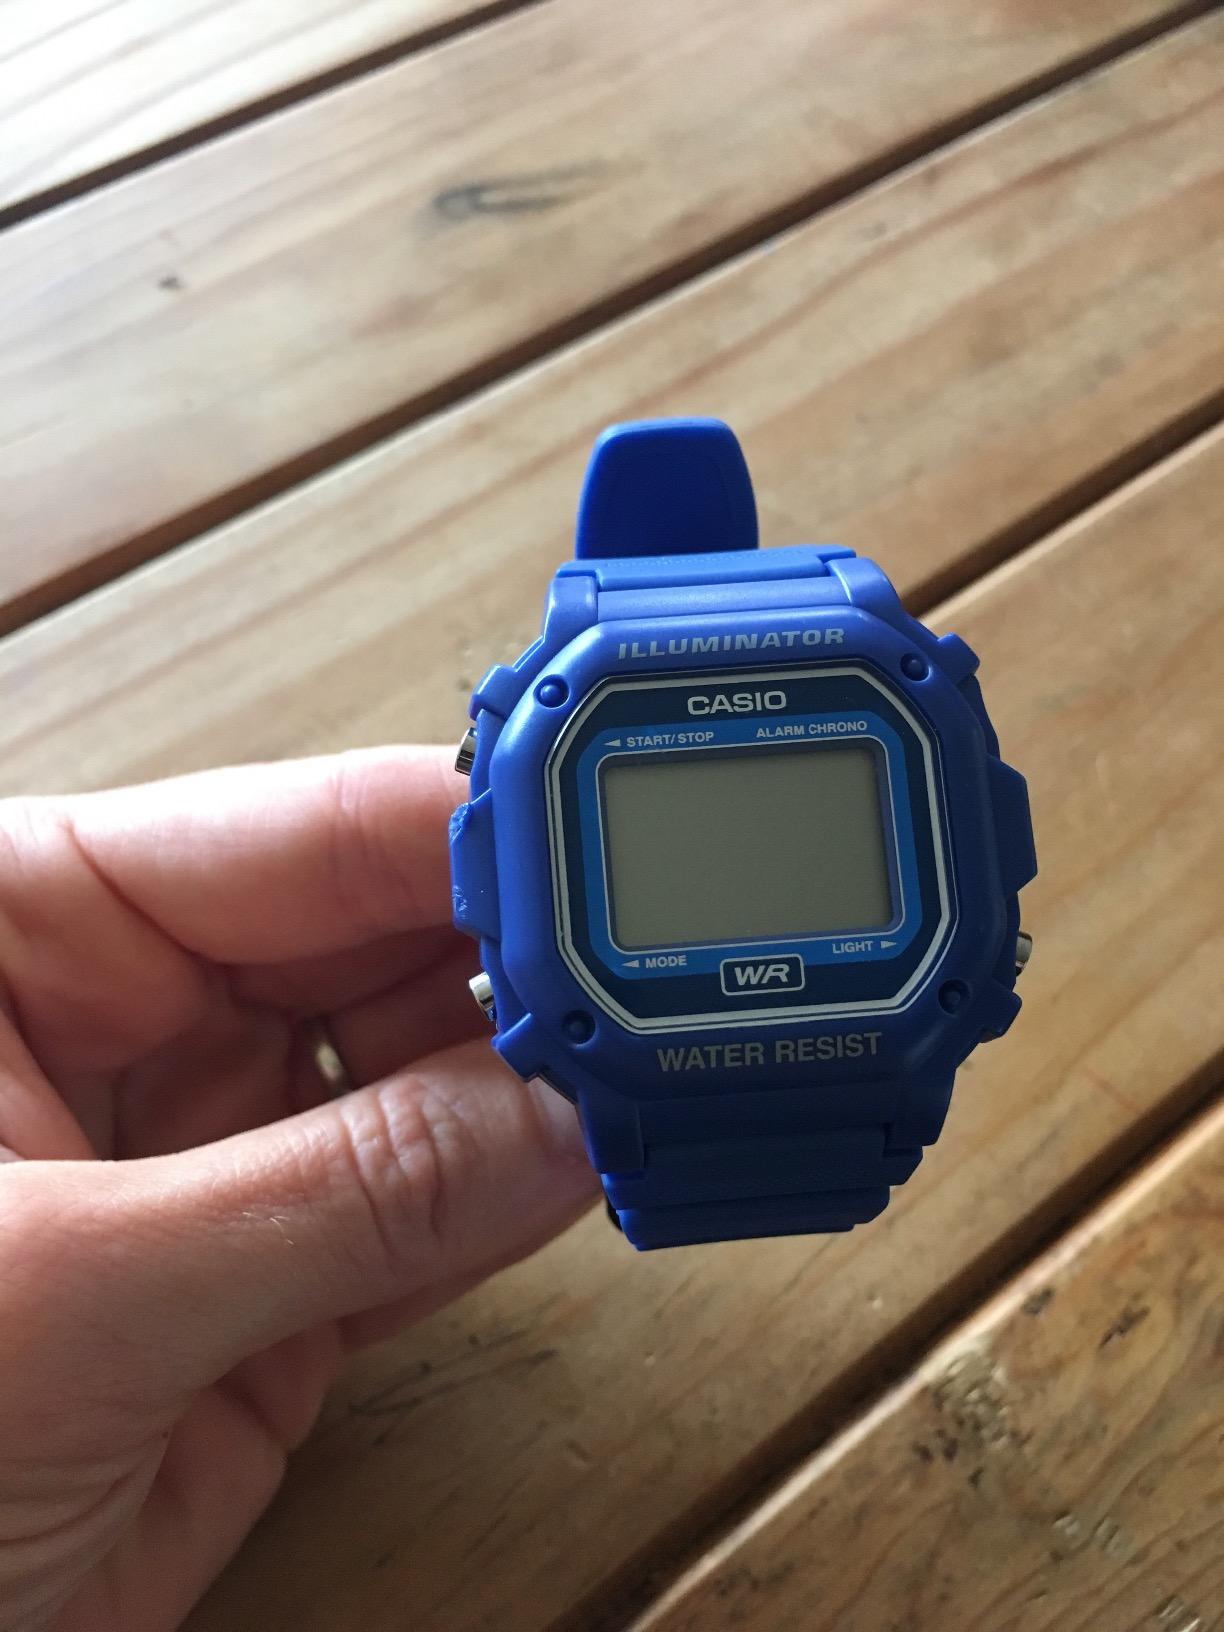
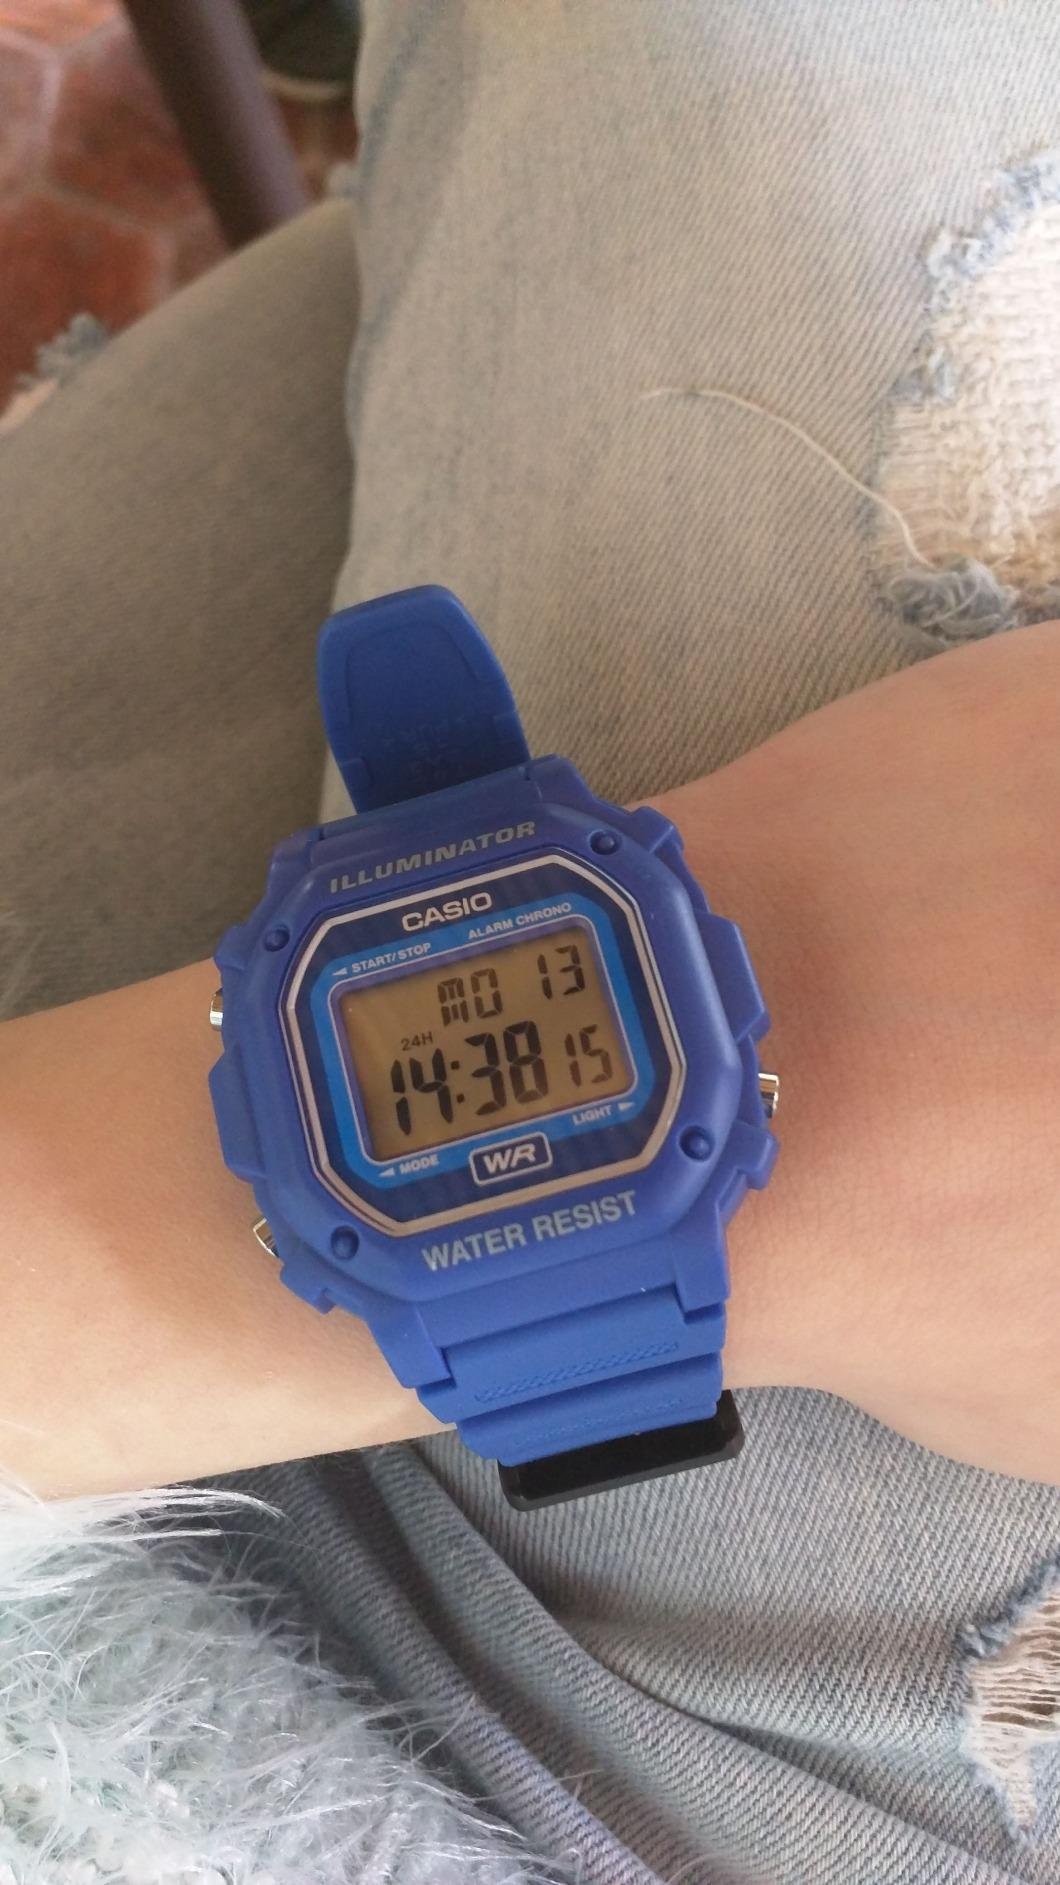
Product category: accessories_watch
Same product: yes